You Are Guilty

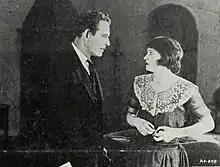

You Are Guilty is a 1923 American silent drama film directed by Edgar Lewis and starring James Kirkwood, Doris Kenyon and Robert Edeson.